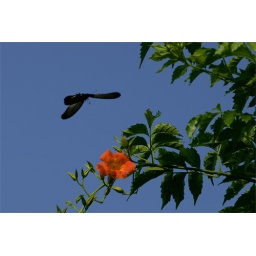
This swallowtail butterfly is flying in reverse.